User interface

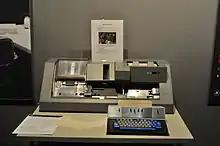
IBM 029

In the batch era, computing power was extremely scarce and expensive. User interfaces were rudimentary. Users had to accommodate computers rather than the other way around; user interfaces were considered overhead, and software was designed to keep the processor at maximum utilization with as little overhead as possible.